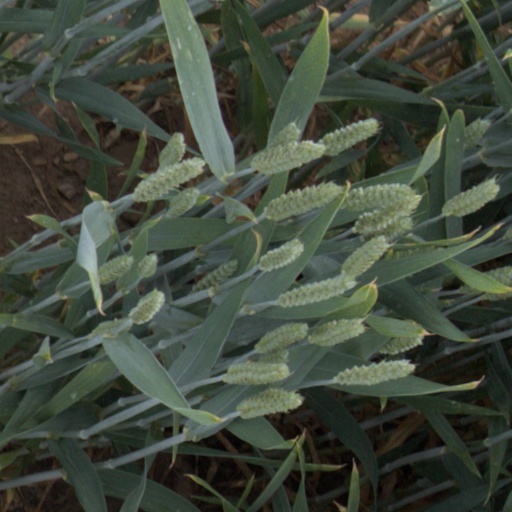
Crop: wheat